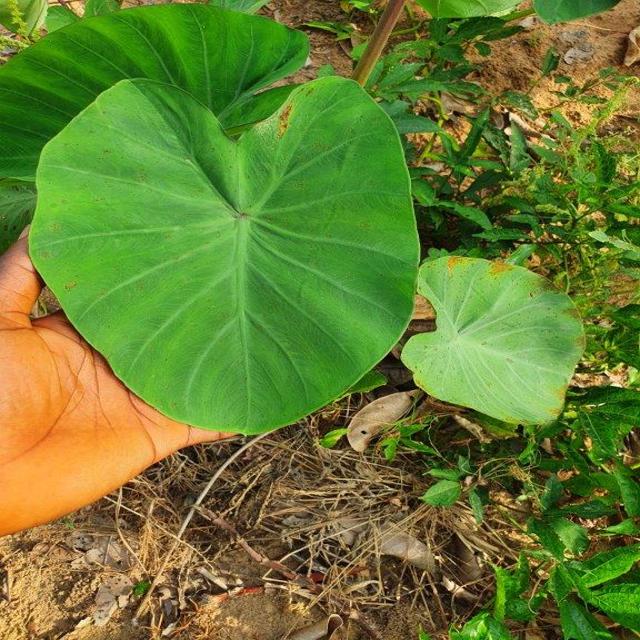
Label: Healthy